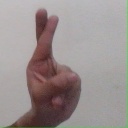
अक्षर: र